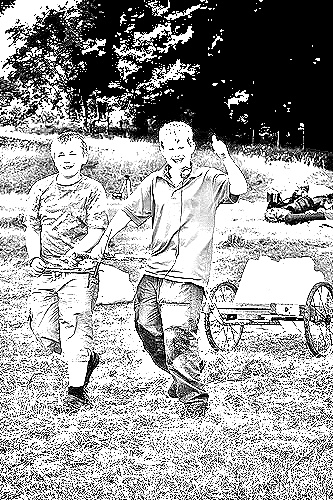
Portrait style: Sketch Portrait